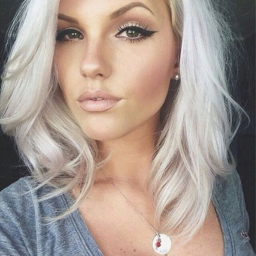
person unleash region with an almost whitedo .